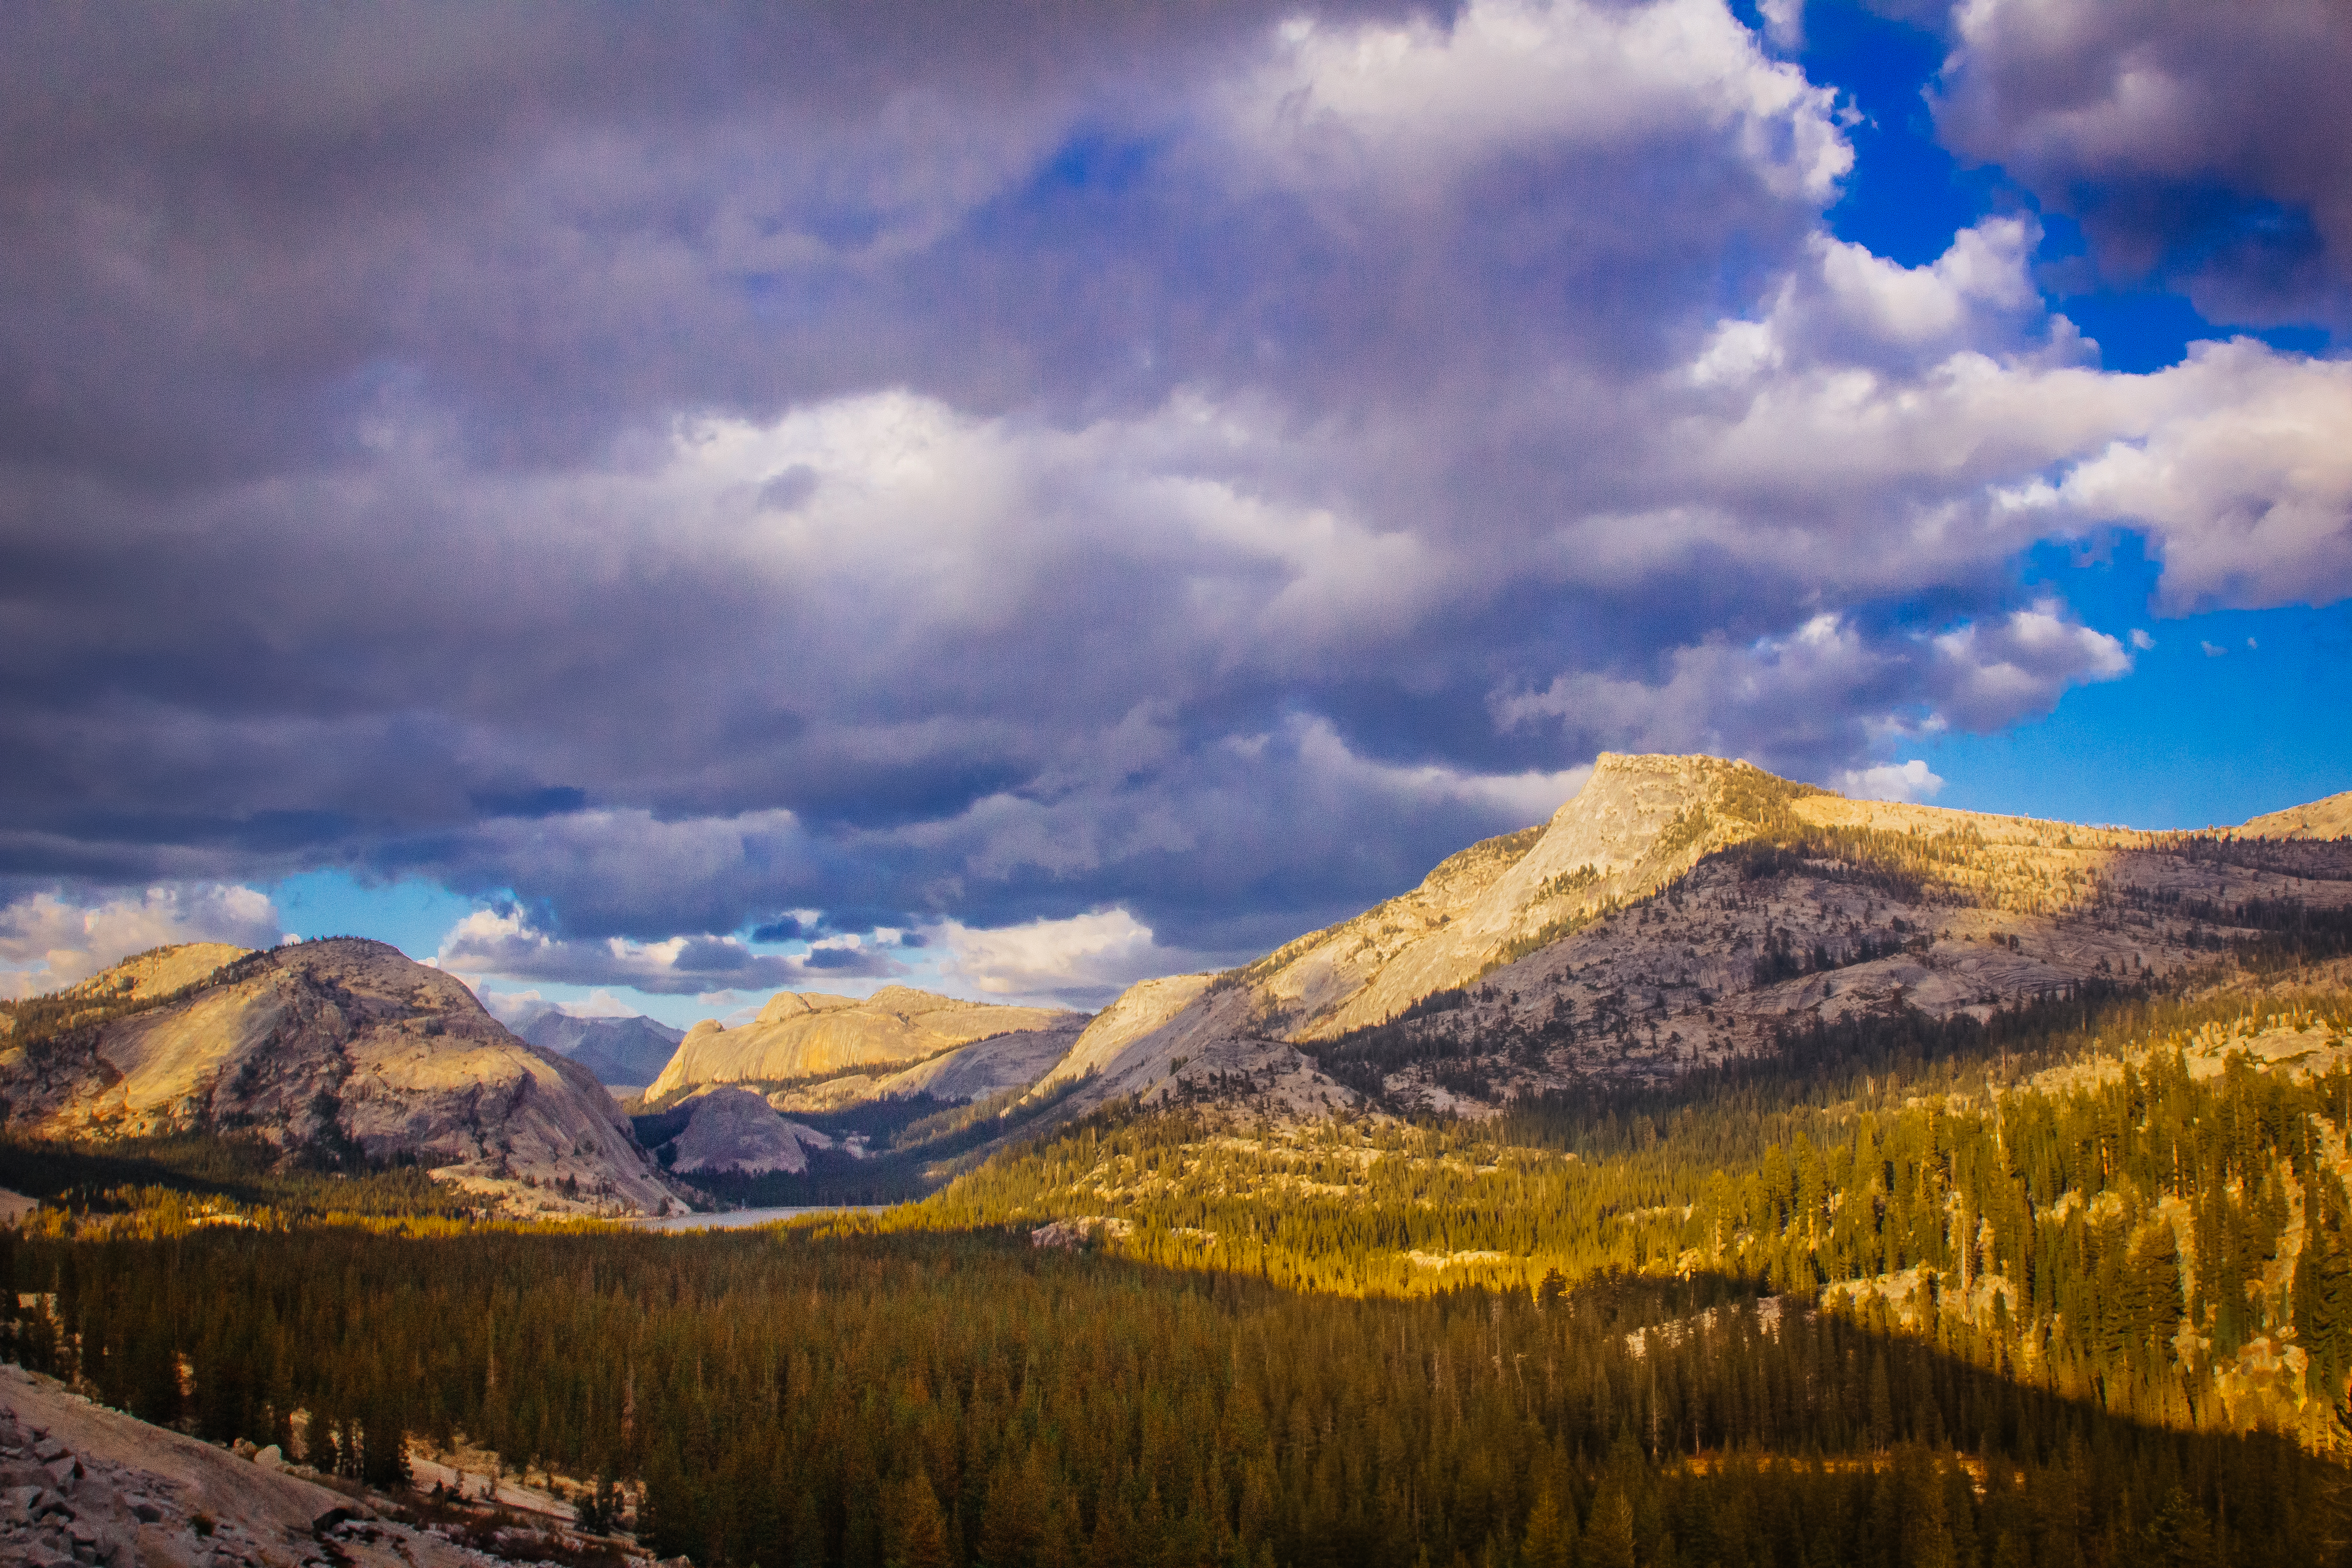
landscape, tree, nature, wilderness, mountain, snow, cloud, sky, sunrise, sunset, meadow, sunlight, morning, hill, lake, dawn, valley, mountain range, dusk, evening, reflection, scenic, autumn, weather, highland, trees, clouds, mountains, alps, plateau, fell, loch, rural area, landform, meteorological phenomenon, geographical feature, atmospheric phenomenon, mountainous landforms